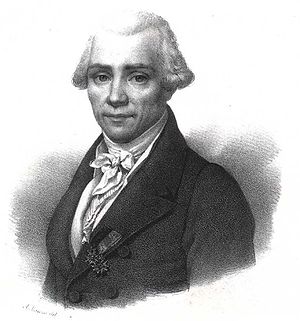
Beryllium / Historie
Louis-Nicolas Vauquelin opdagede beryllium
Beryllium er et grundstof med atomnummeret 4.